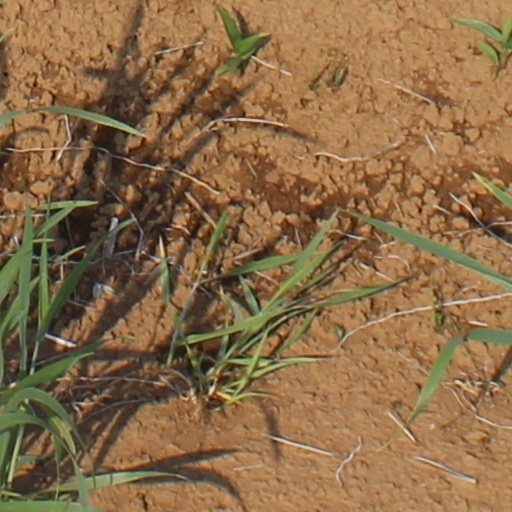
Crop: wheat